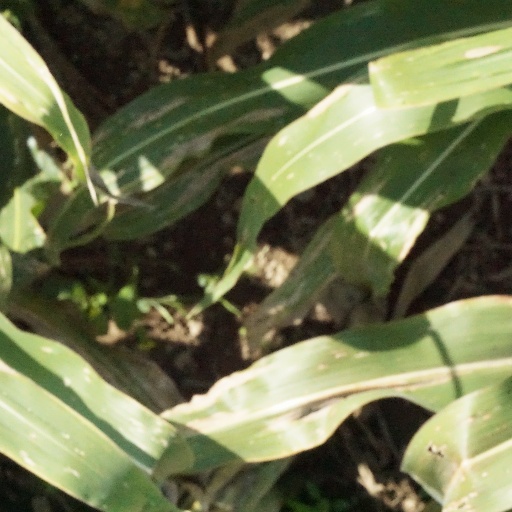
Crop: maize; corn